Alexandra Coelho Ahndoril

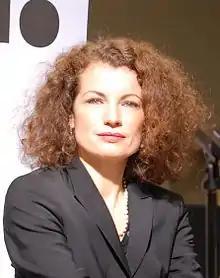

Alexandra Coelho Ahndoril (born 2 March 1966) is a Swedish writer. She was born to a Portuguese mother and a Swedish father, and grew up in Helsingborg on the south coast of Sweden. In the early 90s Alexandra moved to Stockholm to pursue a career in acting before changing her focus to the art of writing.